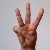
The image shows a hand gesture representing the letter 'W' in Indian Sign Language.